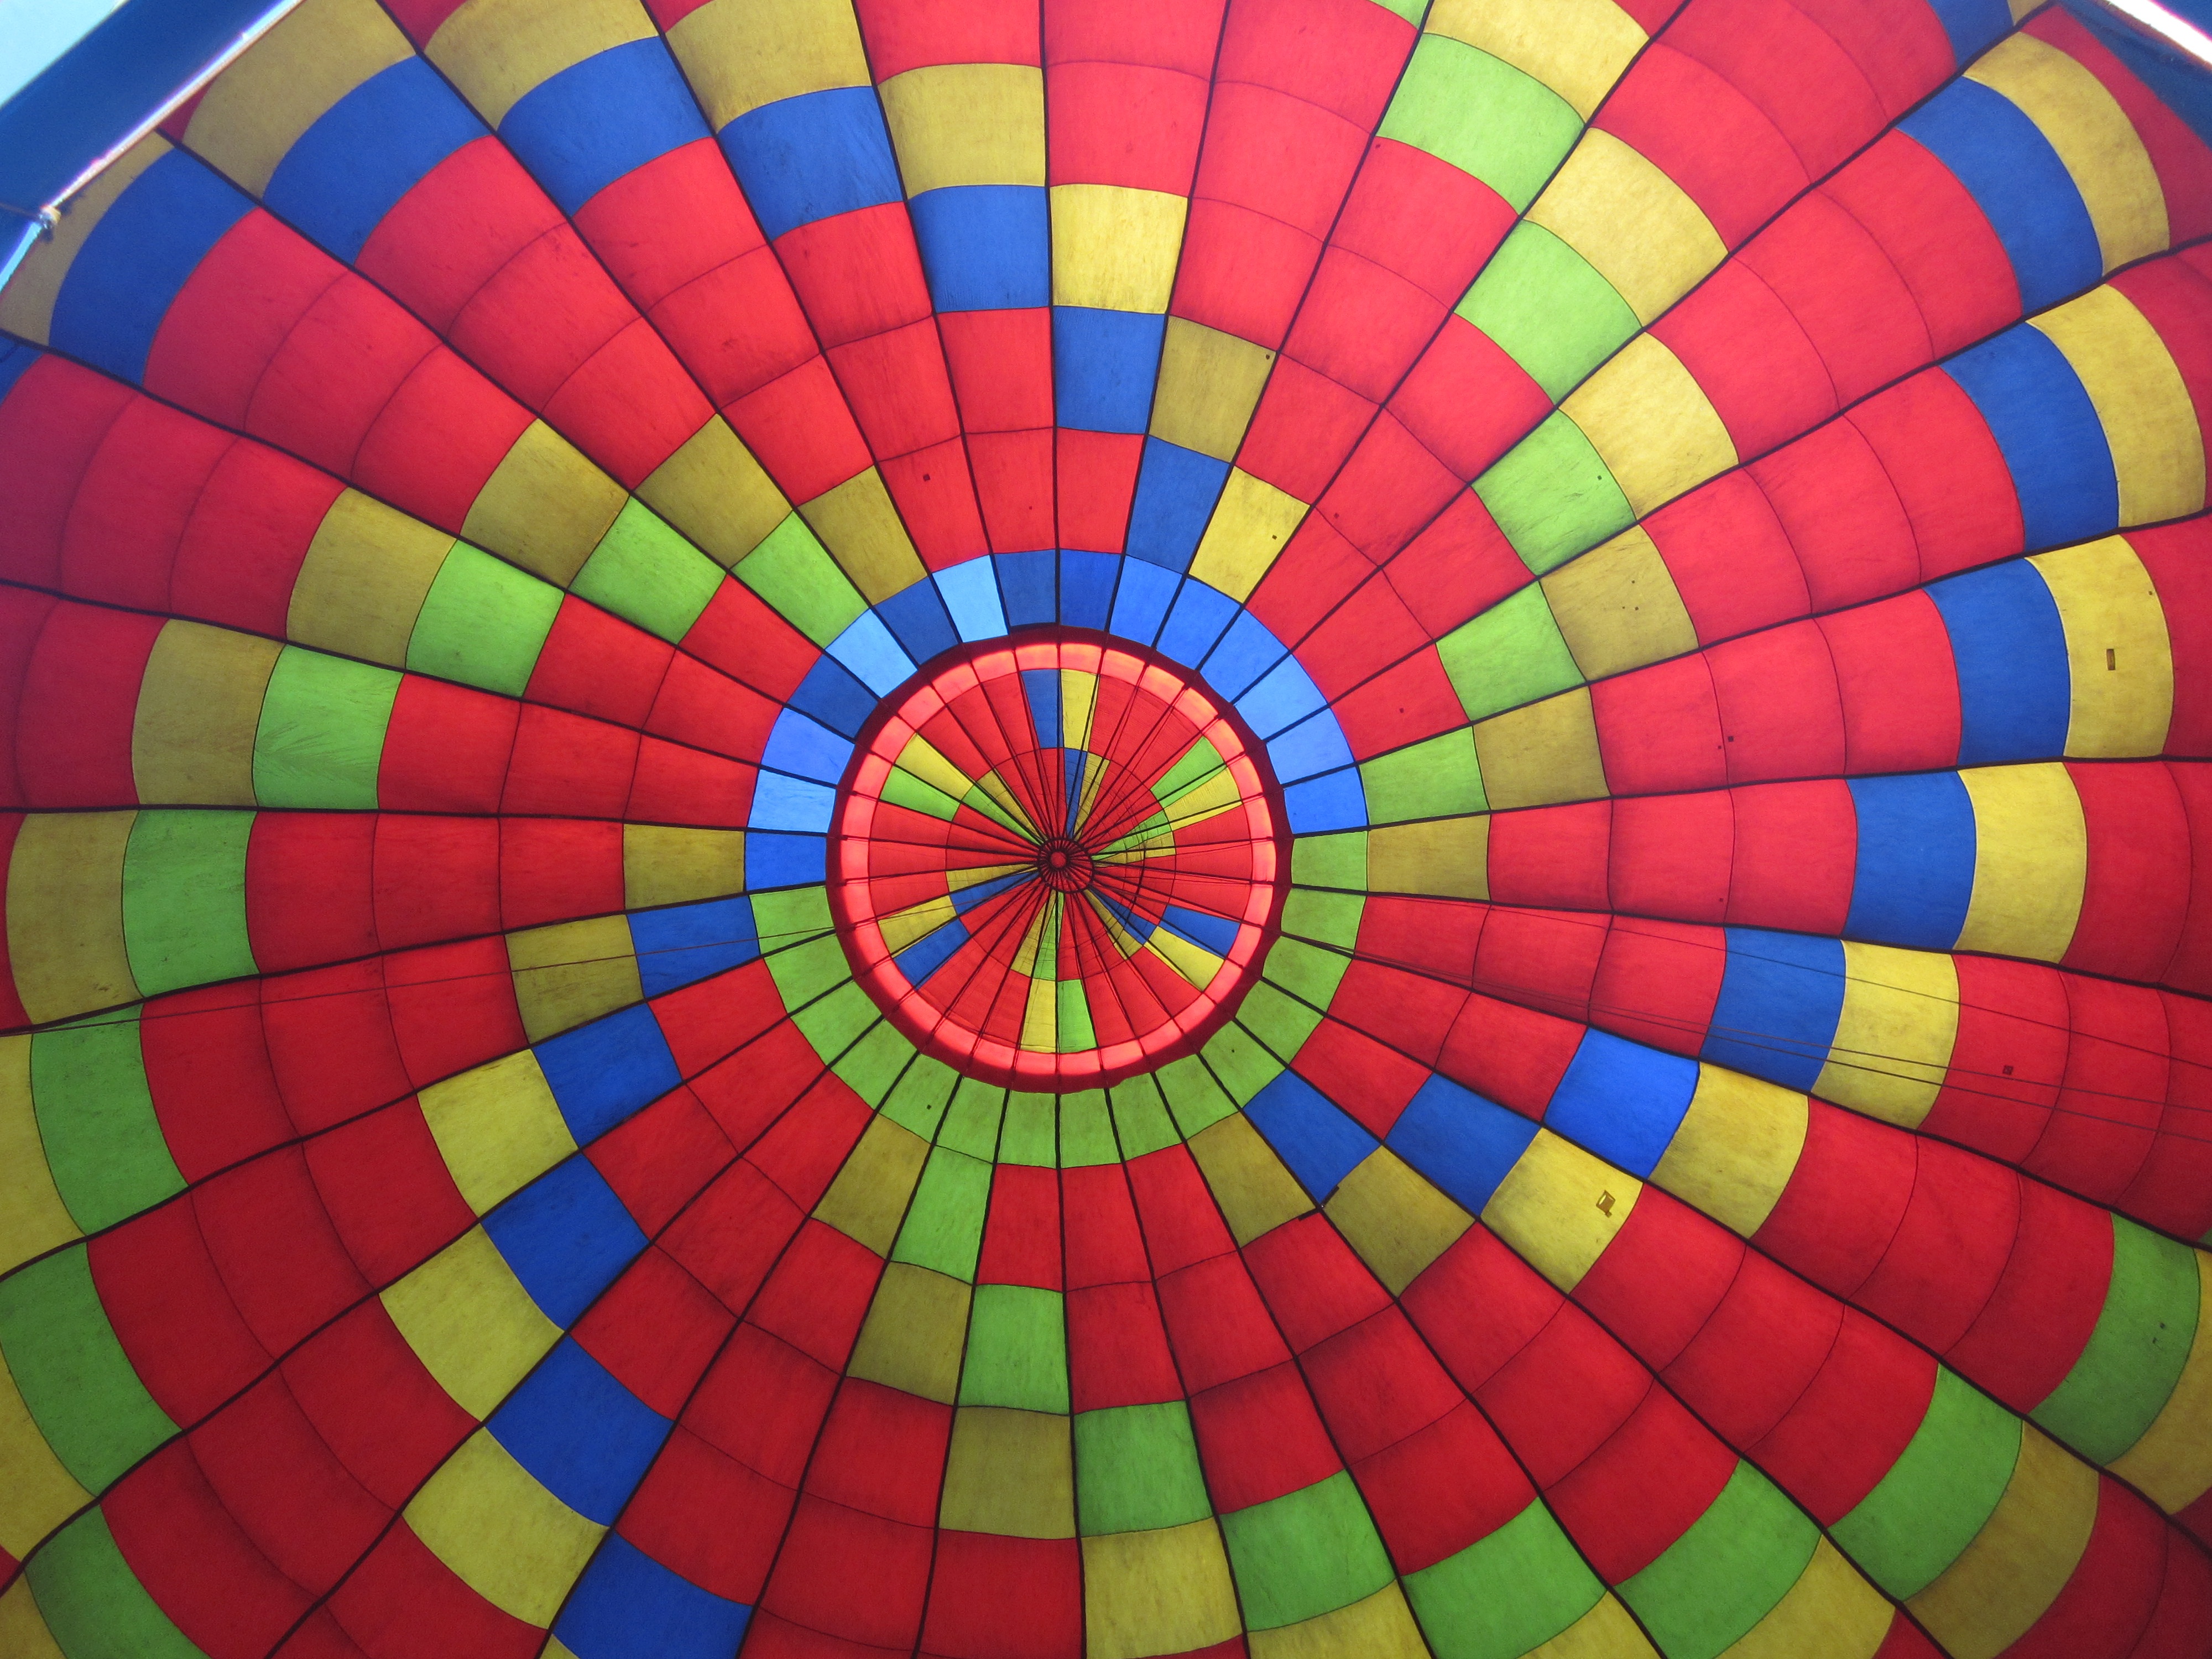
landscape, nature, horizon, light, sky, sun, air, texture, balloon, hot air balloon, summer, aircraft, transport, spring, green, red, vehicle, color, calm, blue, colorful, yellow, tourism, toy, circle, blue sky, festival, clouds, colors, hot, symmetry, beauty, sunny day, hot air ballooning, atmosphere of earth, globoaerost tico